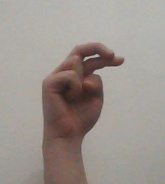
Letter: zay